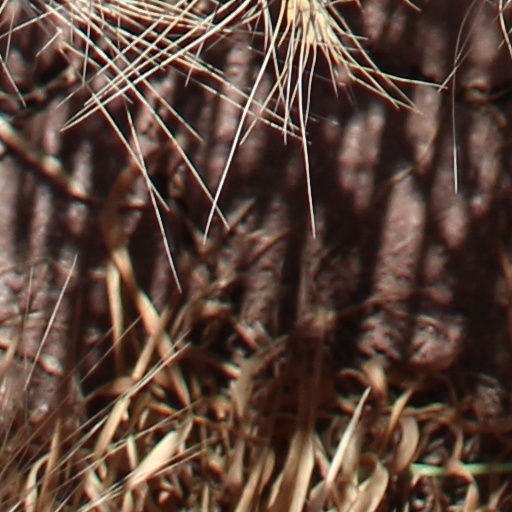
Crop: wheat